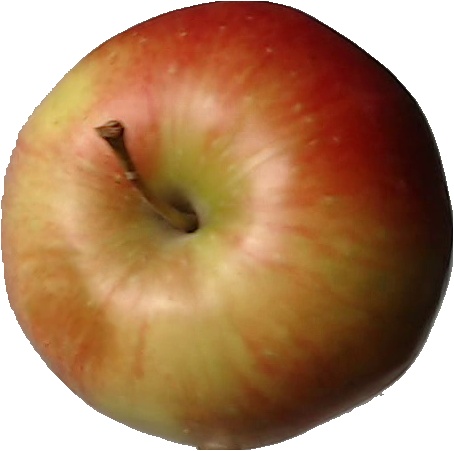
Label: apple_red_2